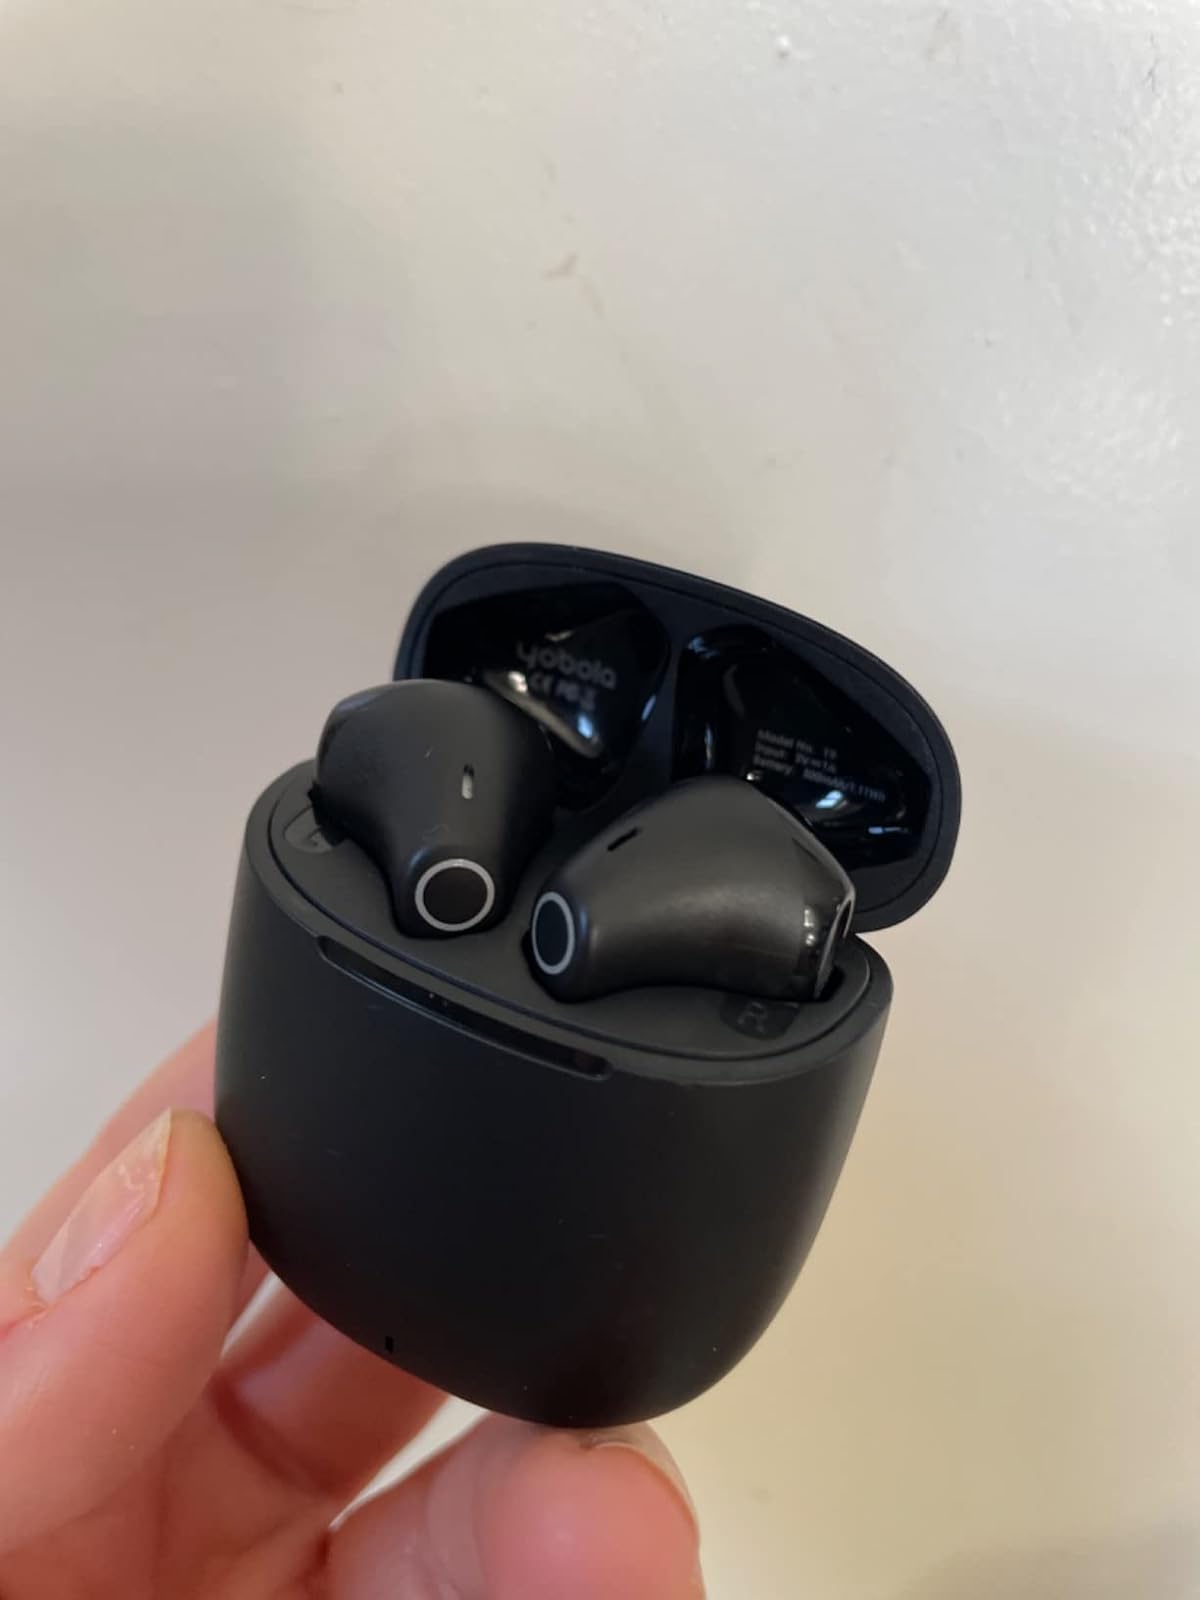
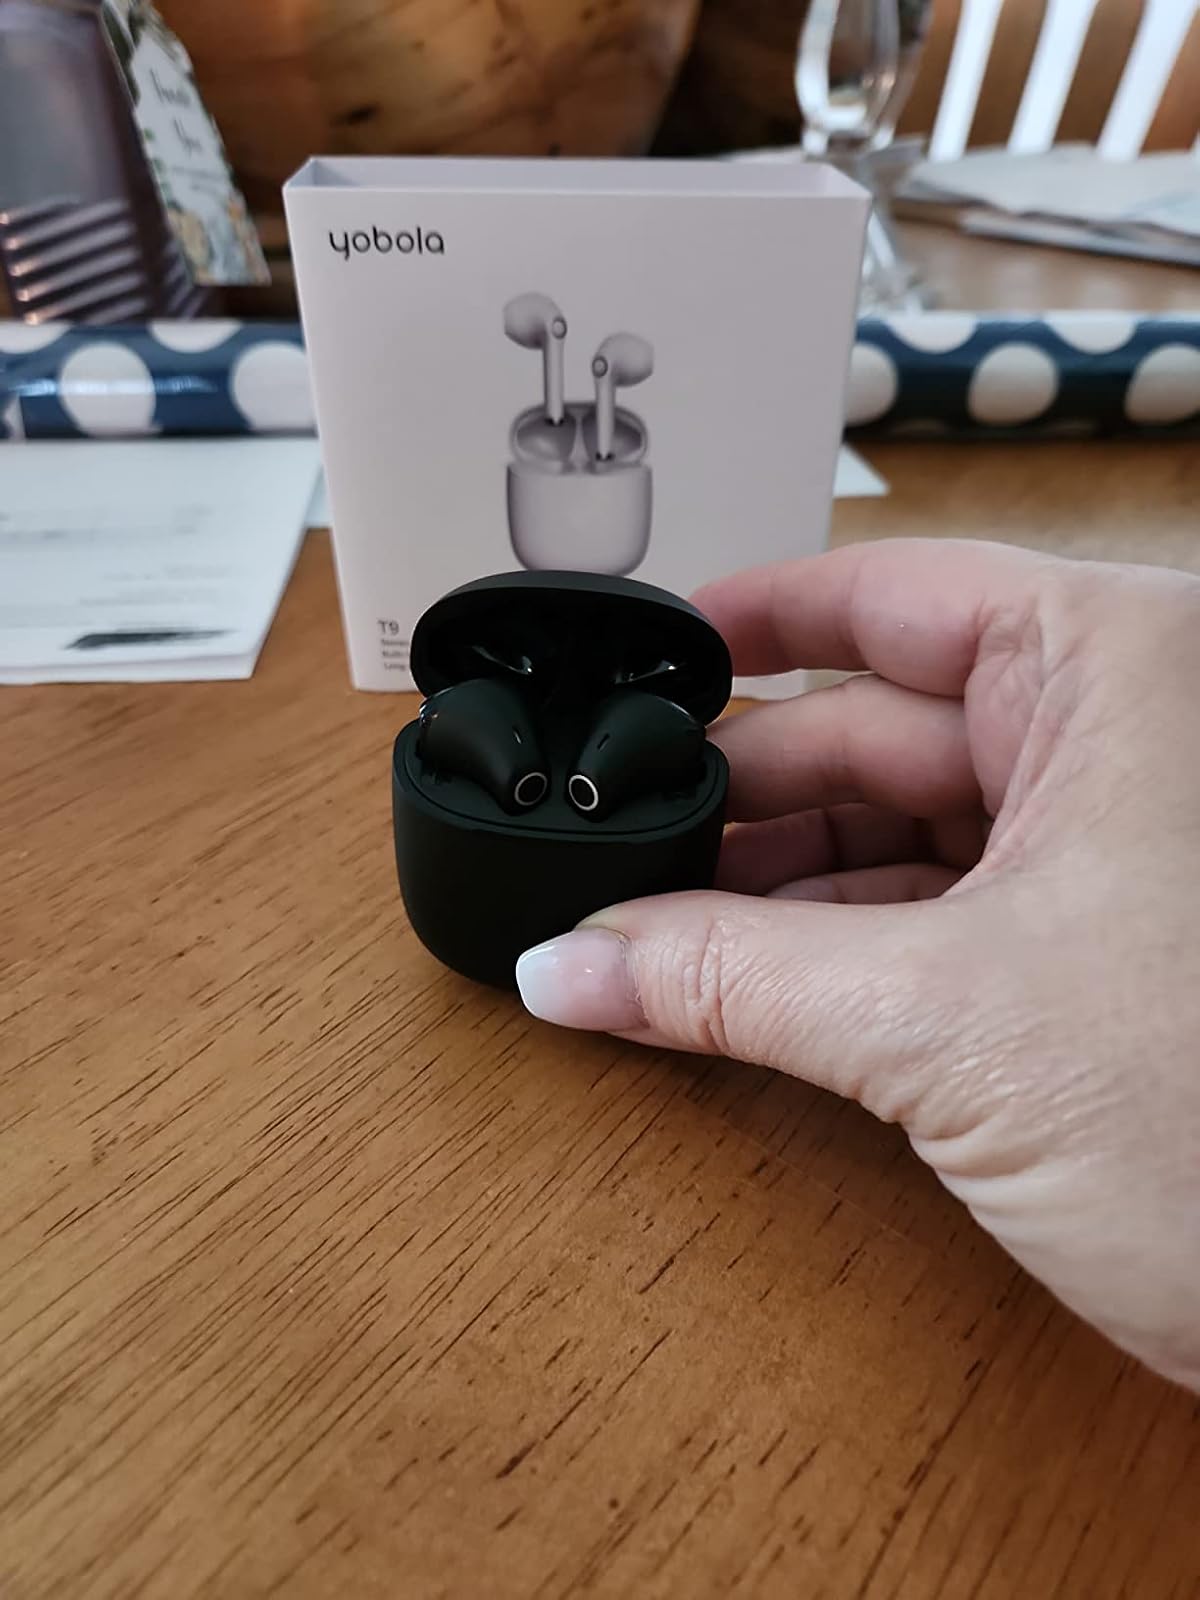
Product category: earbuds
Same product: yes